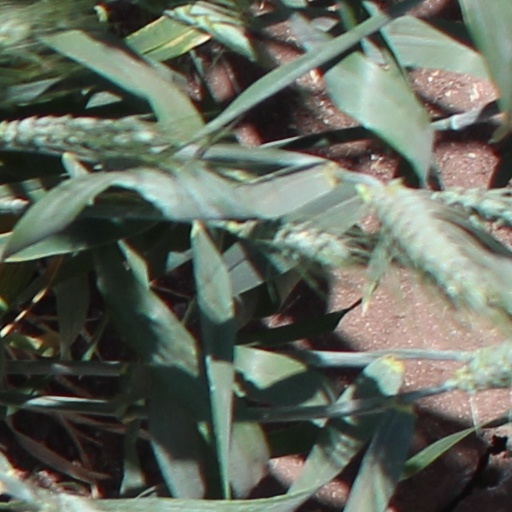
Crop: wheat